Lester Cuneo

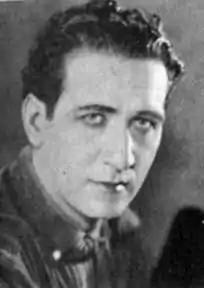

Cuneo began a film career in 1912 with the Chicago-based Selig Polyscope Company then joined Essanay Studios in 1914. Working in early Hollywood, his popularity increased after he switched from comedic roles to the increasingly popular western film genre. However, his career was interrupted when he served with the United States Army during World War I. He served in France from 1917 to 1919 with the 33rd Division from Illinois.